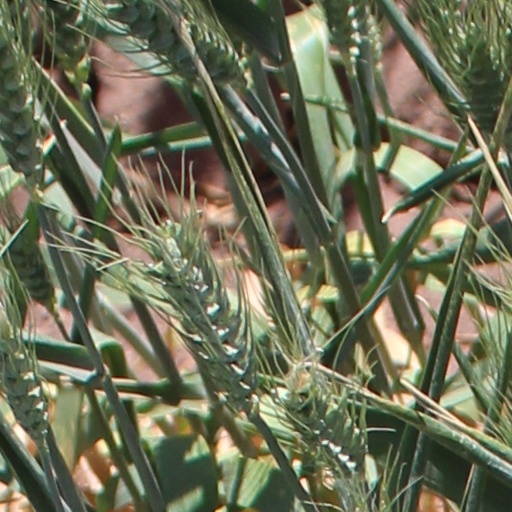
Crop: wheat